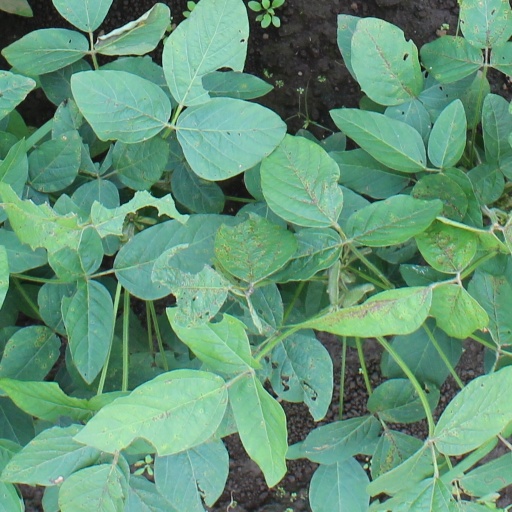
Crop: soybean